Shad (rapper)

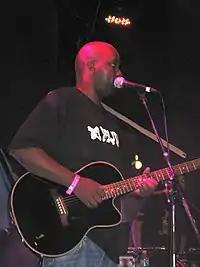
Shad performing in 2009

In 2012, Shad released the EP "Melancholy and the Infinite Shadness" and in June 2013, he released a collaborative EP with Skratch Bastid entitled "The Spring Up". Shad's fourth album, "Flying Colours", was released on October 15, 2013. This album was nominated for the Juno Award for Rap Recording of the Year in 2014, and was a short-list nominee for the 2014 Polaris Music Prize. In December 2014, Shad released a collaborative EP with DJ T. LO entitled "Boarding Pass".